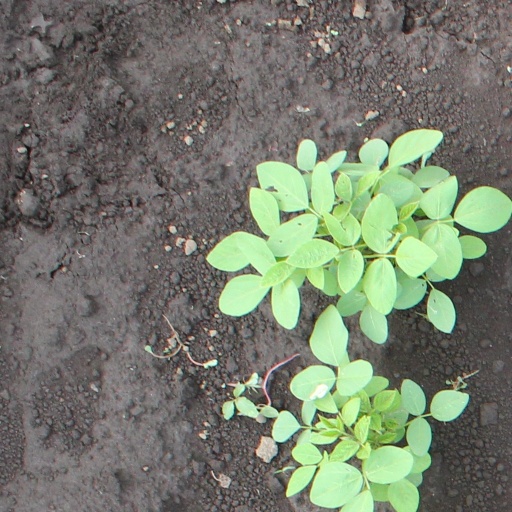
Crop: soybean